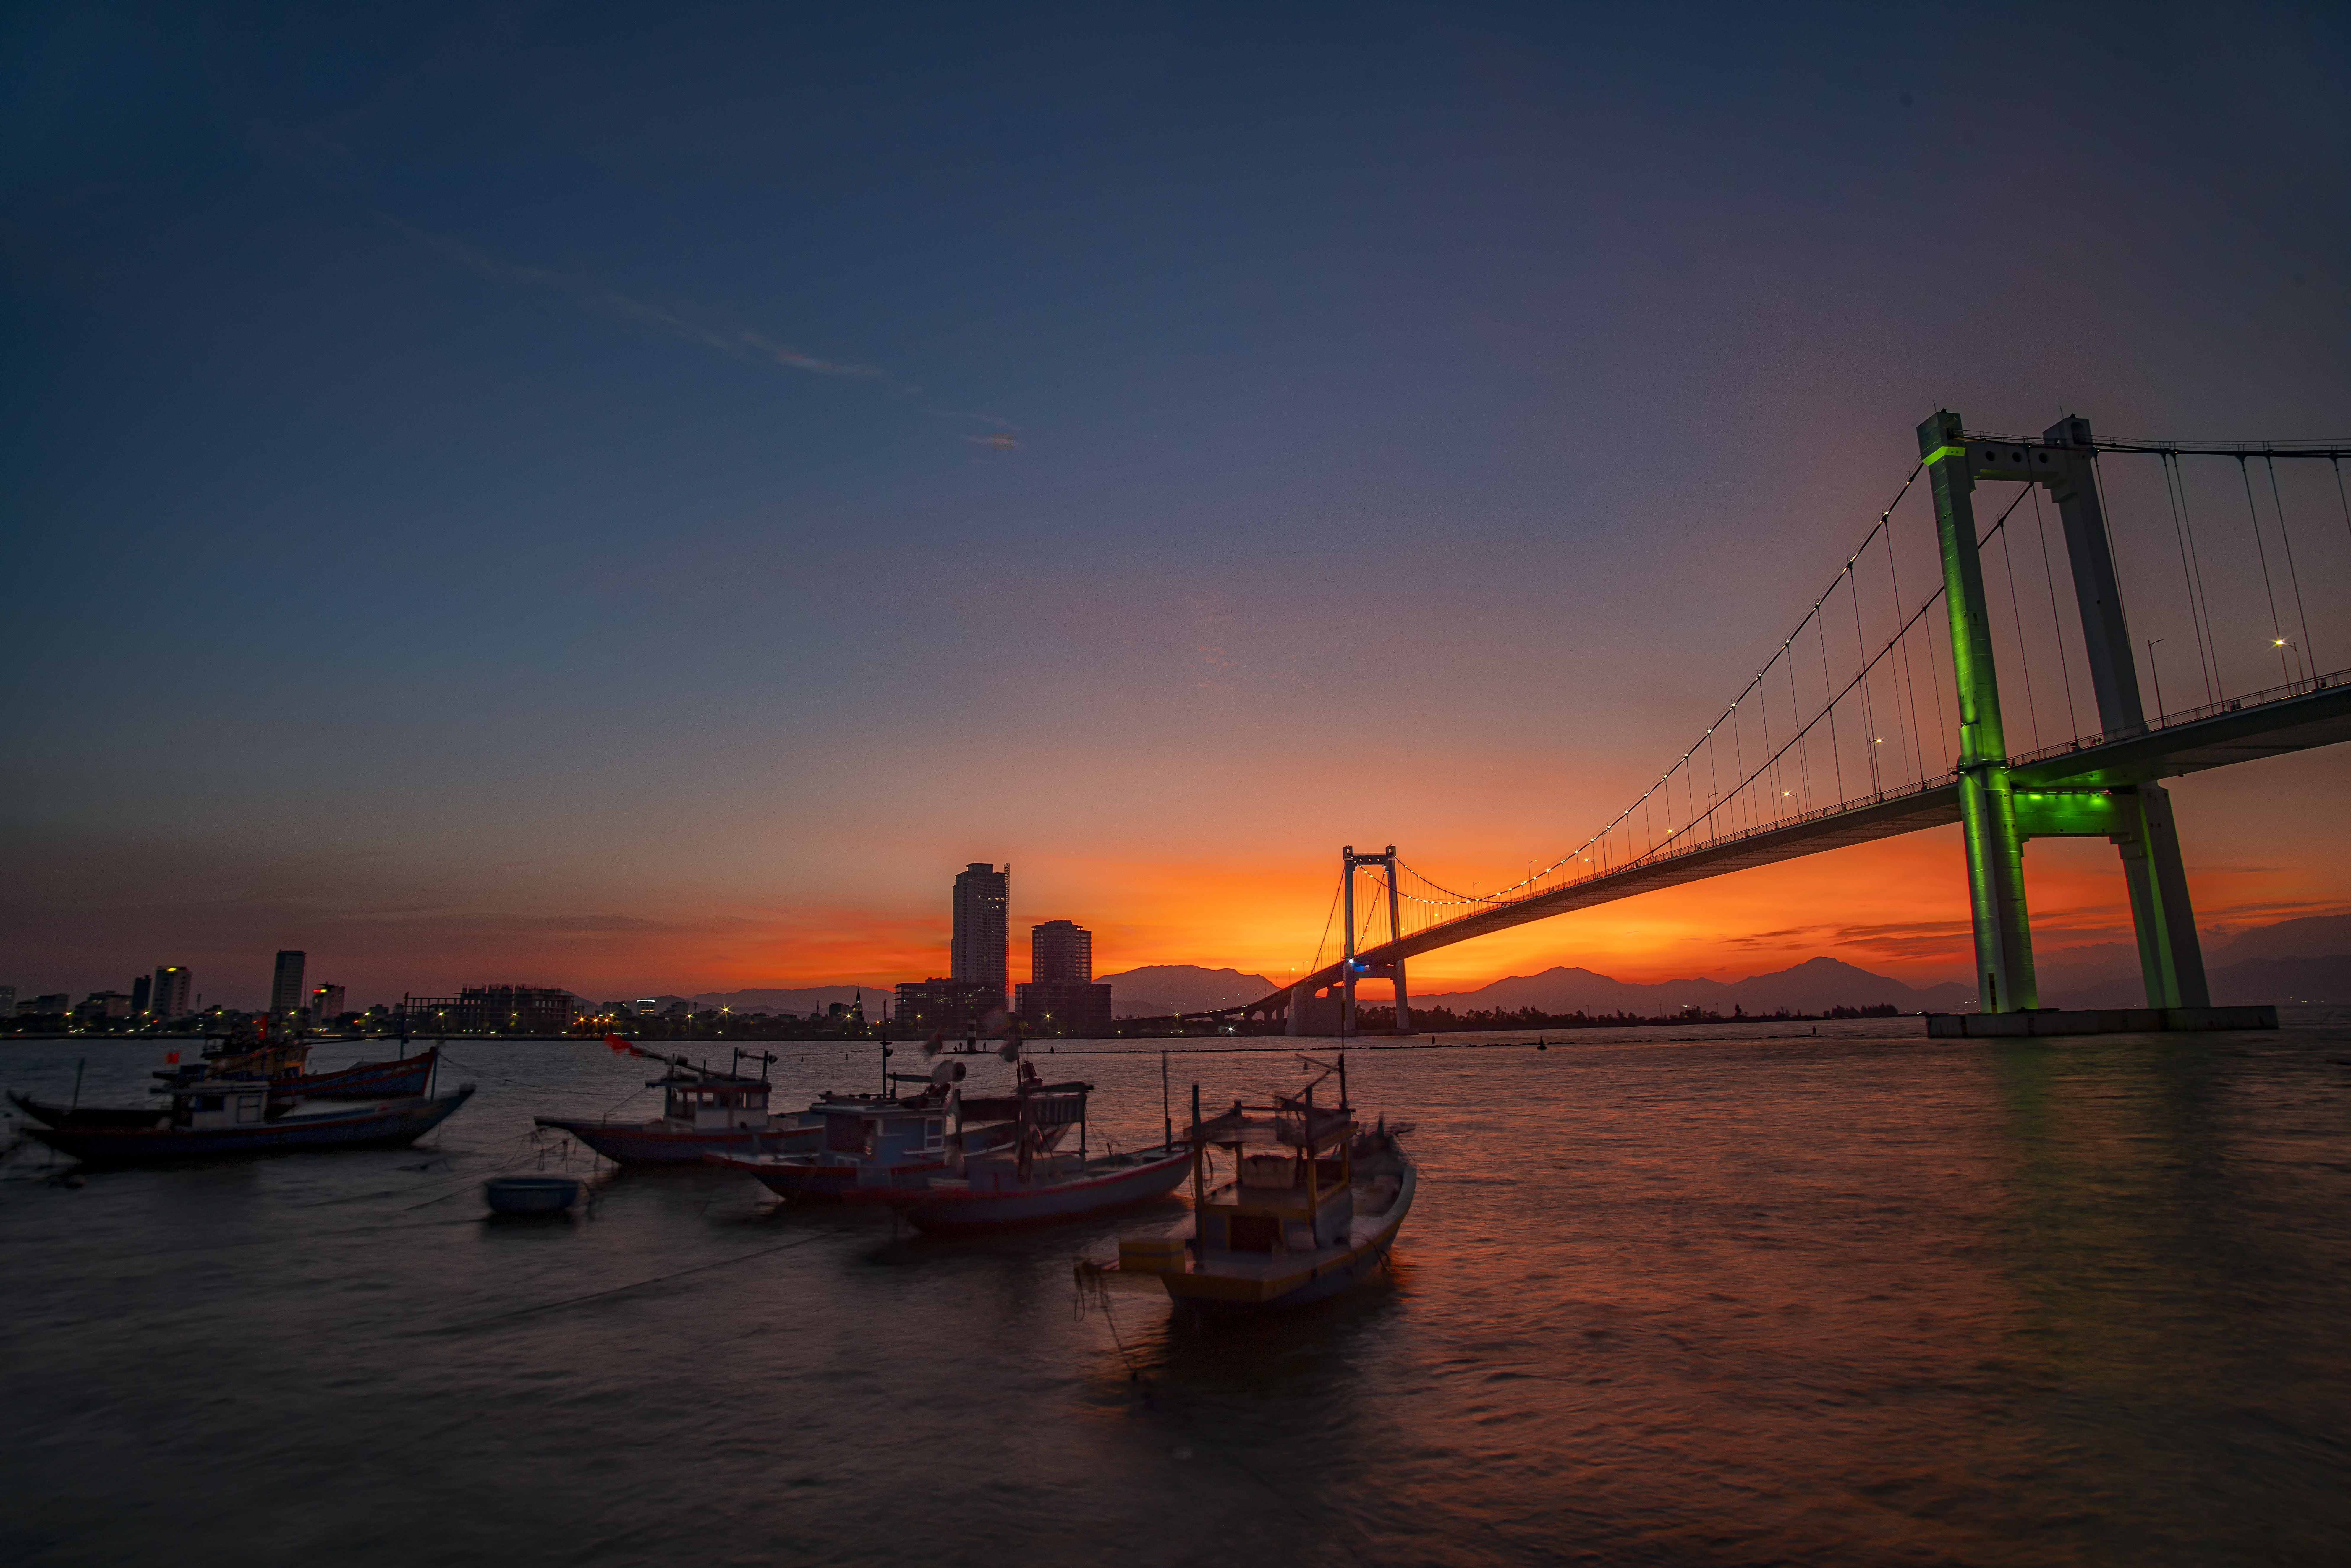
natural, sky, water, boat, cloud, watercraft, vehicle, afterglow, dusk, body of water, horizon, sunset, sunrise, red sky at morning, waterway, city, lake, calm, ship, dawn, landscape, evening, harbor, reflection, cityscape, ocean, dock, boats and boating equipment and supplies, channel, cable stayed bridge, water transportation, coast, nonbuilding structure, headland, bridge, sound, suspension bridge, night, sea, port, astronomical object, bay, sailboat, inlet, extradosed bridge, sun, fixed link, river, skyline